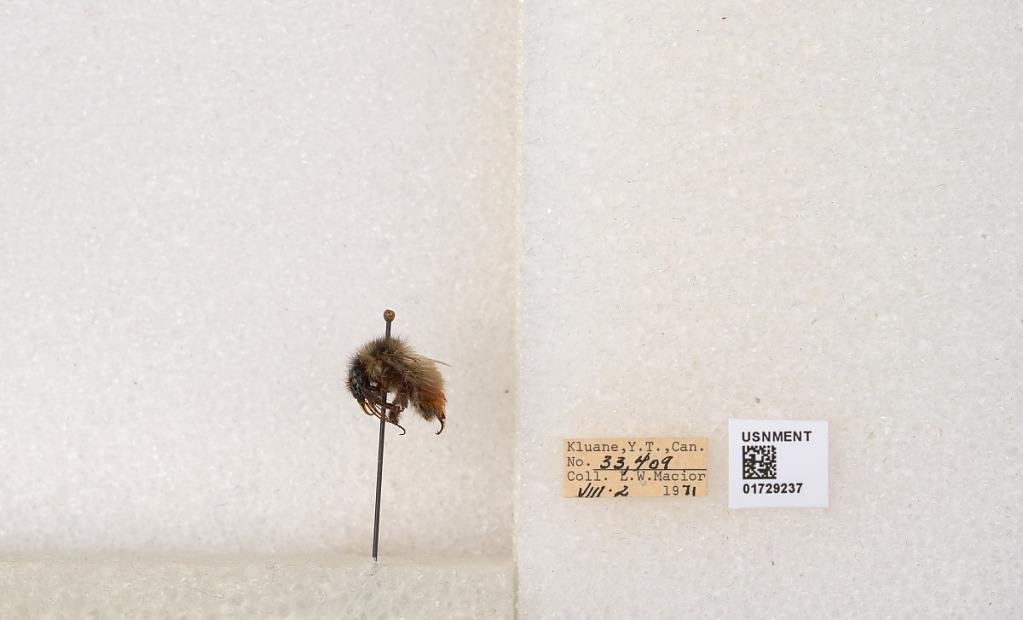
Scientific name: Bombus flavifrons Cresson
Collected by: L. Macior
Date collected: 1971-8-2
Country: Canada
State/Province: Yukon Territory
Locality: Kluane National Park and Reserve
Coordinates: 60.7493, -139.504